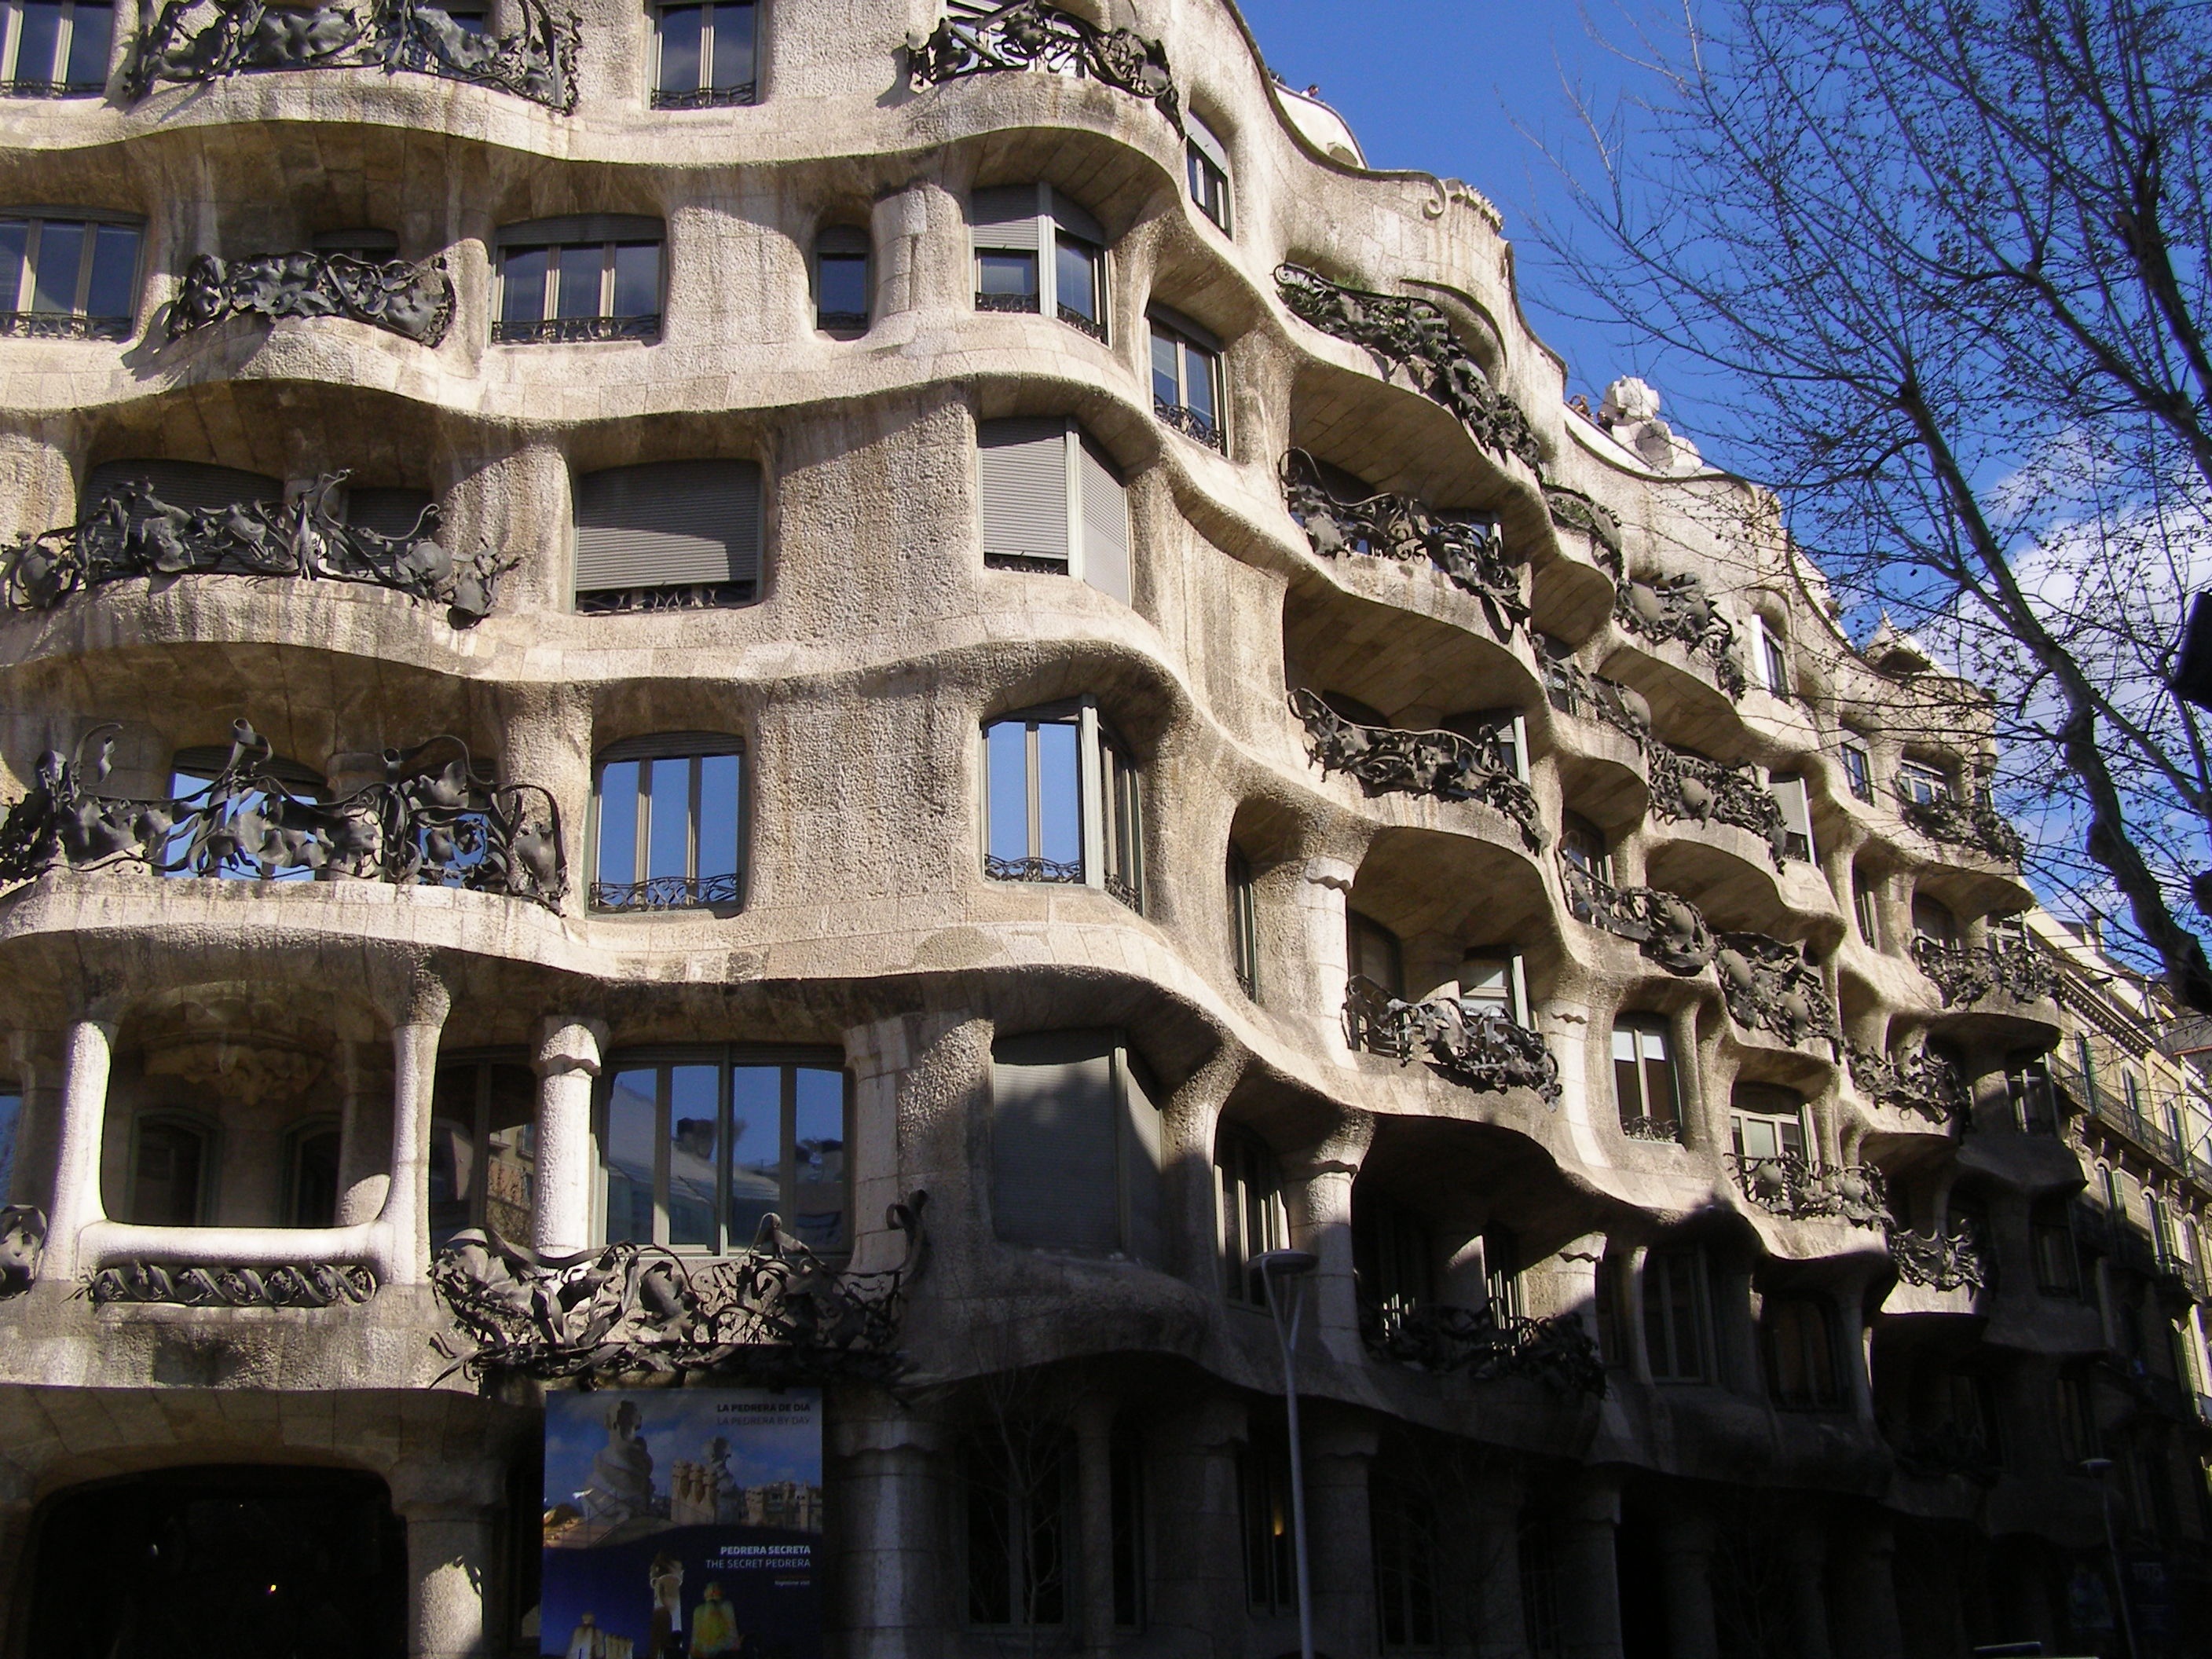
architecture, house, town, building, home, landmark, facade, tourism, barcelona, fun, neighbourhood